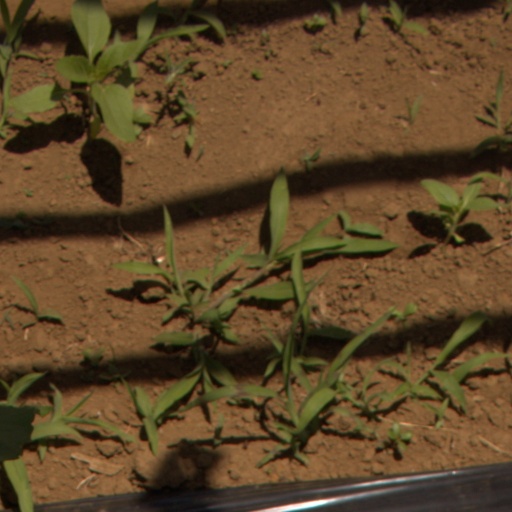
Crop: Jerusalem artichoke